Rara Lake

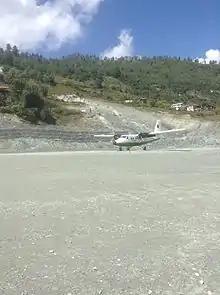
Tara Air taxiing down the runway in Talcha Airport

Rara Lake does not have connection to the national road network and can only be reached from the nearest town Jumla by trekking. From Nepalgunj there is two ways to reach the lake, one is by following the salt route to Humla and another following a number of trails through Dolpo region. The nearest airports are Talcha Airport in Mugu and Jumla Airport in Jumla. A public bus also runs from Surkhet to Mugu District headquarter Gamgadhi.